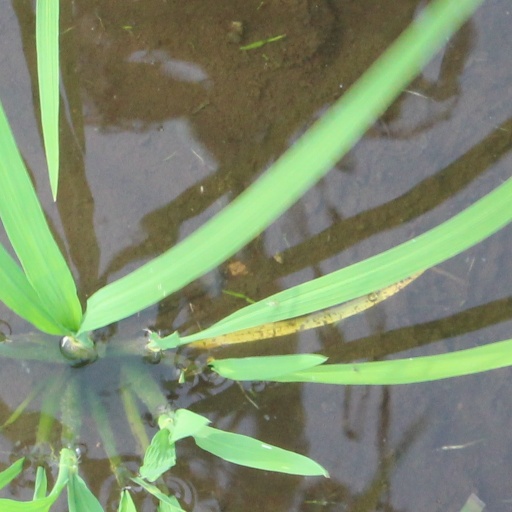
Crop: rice